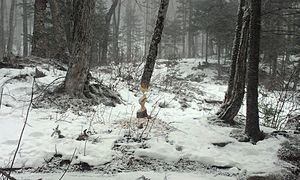
Surpris pas une fonte de neige intense, un castor doit recommencer son travail.
Le castor du Canada est un grand rongeur qui vit près des cours d'eau, des lacs et des étangs de l'Amérique du Nord, jusqu'au nord du Mexique. C'est l'une des deux espèces vivantes du genre Castor.
Un barrage de castors est un barrage naturel, construit en travers d'un petit cours d'eau par des castors. Il lui permet de conserver de l'eau en été et de protéger son gîte contre les prédateurs, et aussi de garantir un accès facile aux provisions de branches stockées sous l'eau comme réserve hivernale de nourriture.